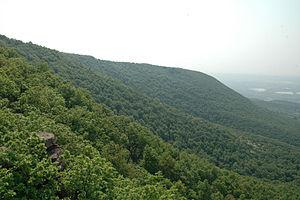
La Zone de protection paysagère du Mecsek occidental est une aire protégée située dans le comitat de Baranya, au nord-ouest de Pécs, et dont le périmètre est géré par le parc national Duna-Dráva. Celui-ci comprend une partie du massif du Mecsek, autour du Jakab-hegy et du lac d'Orfű.